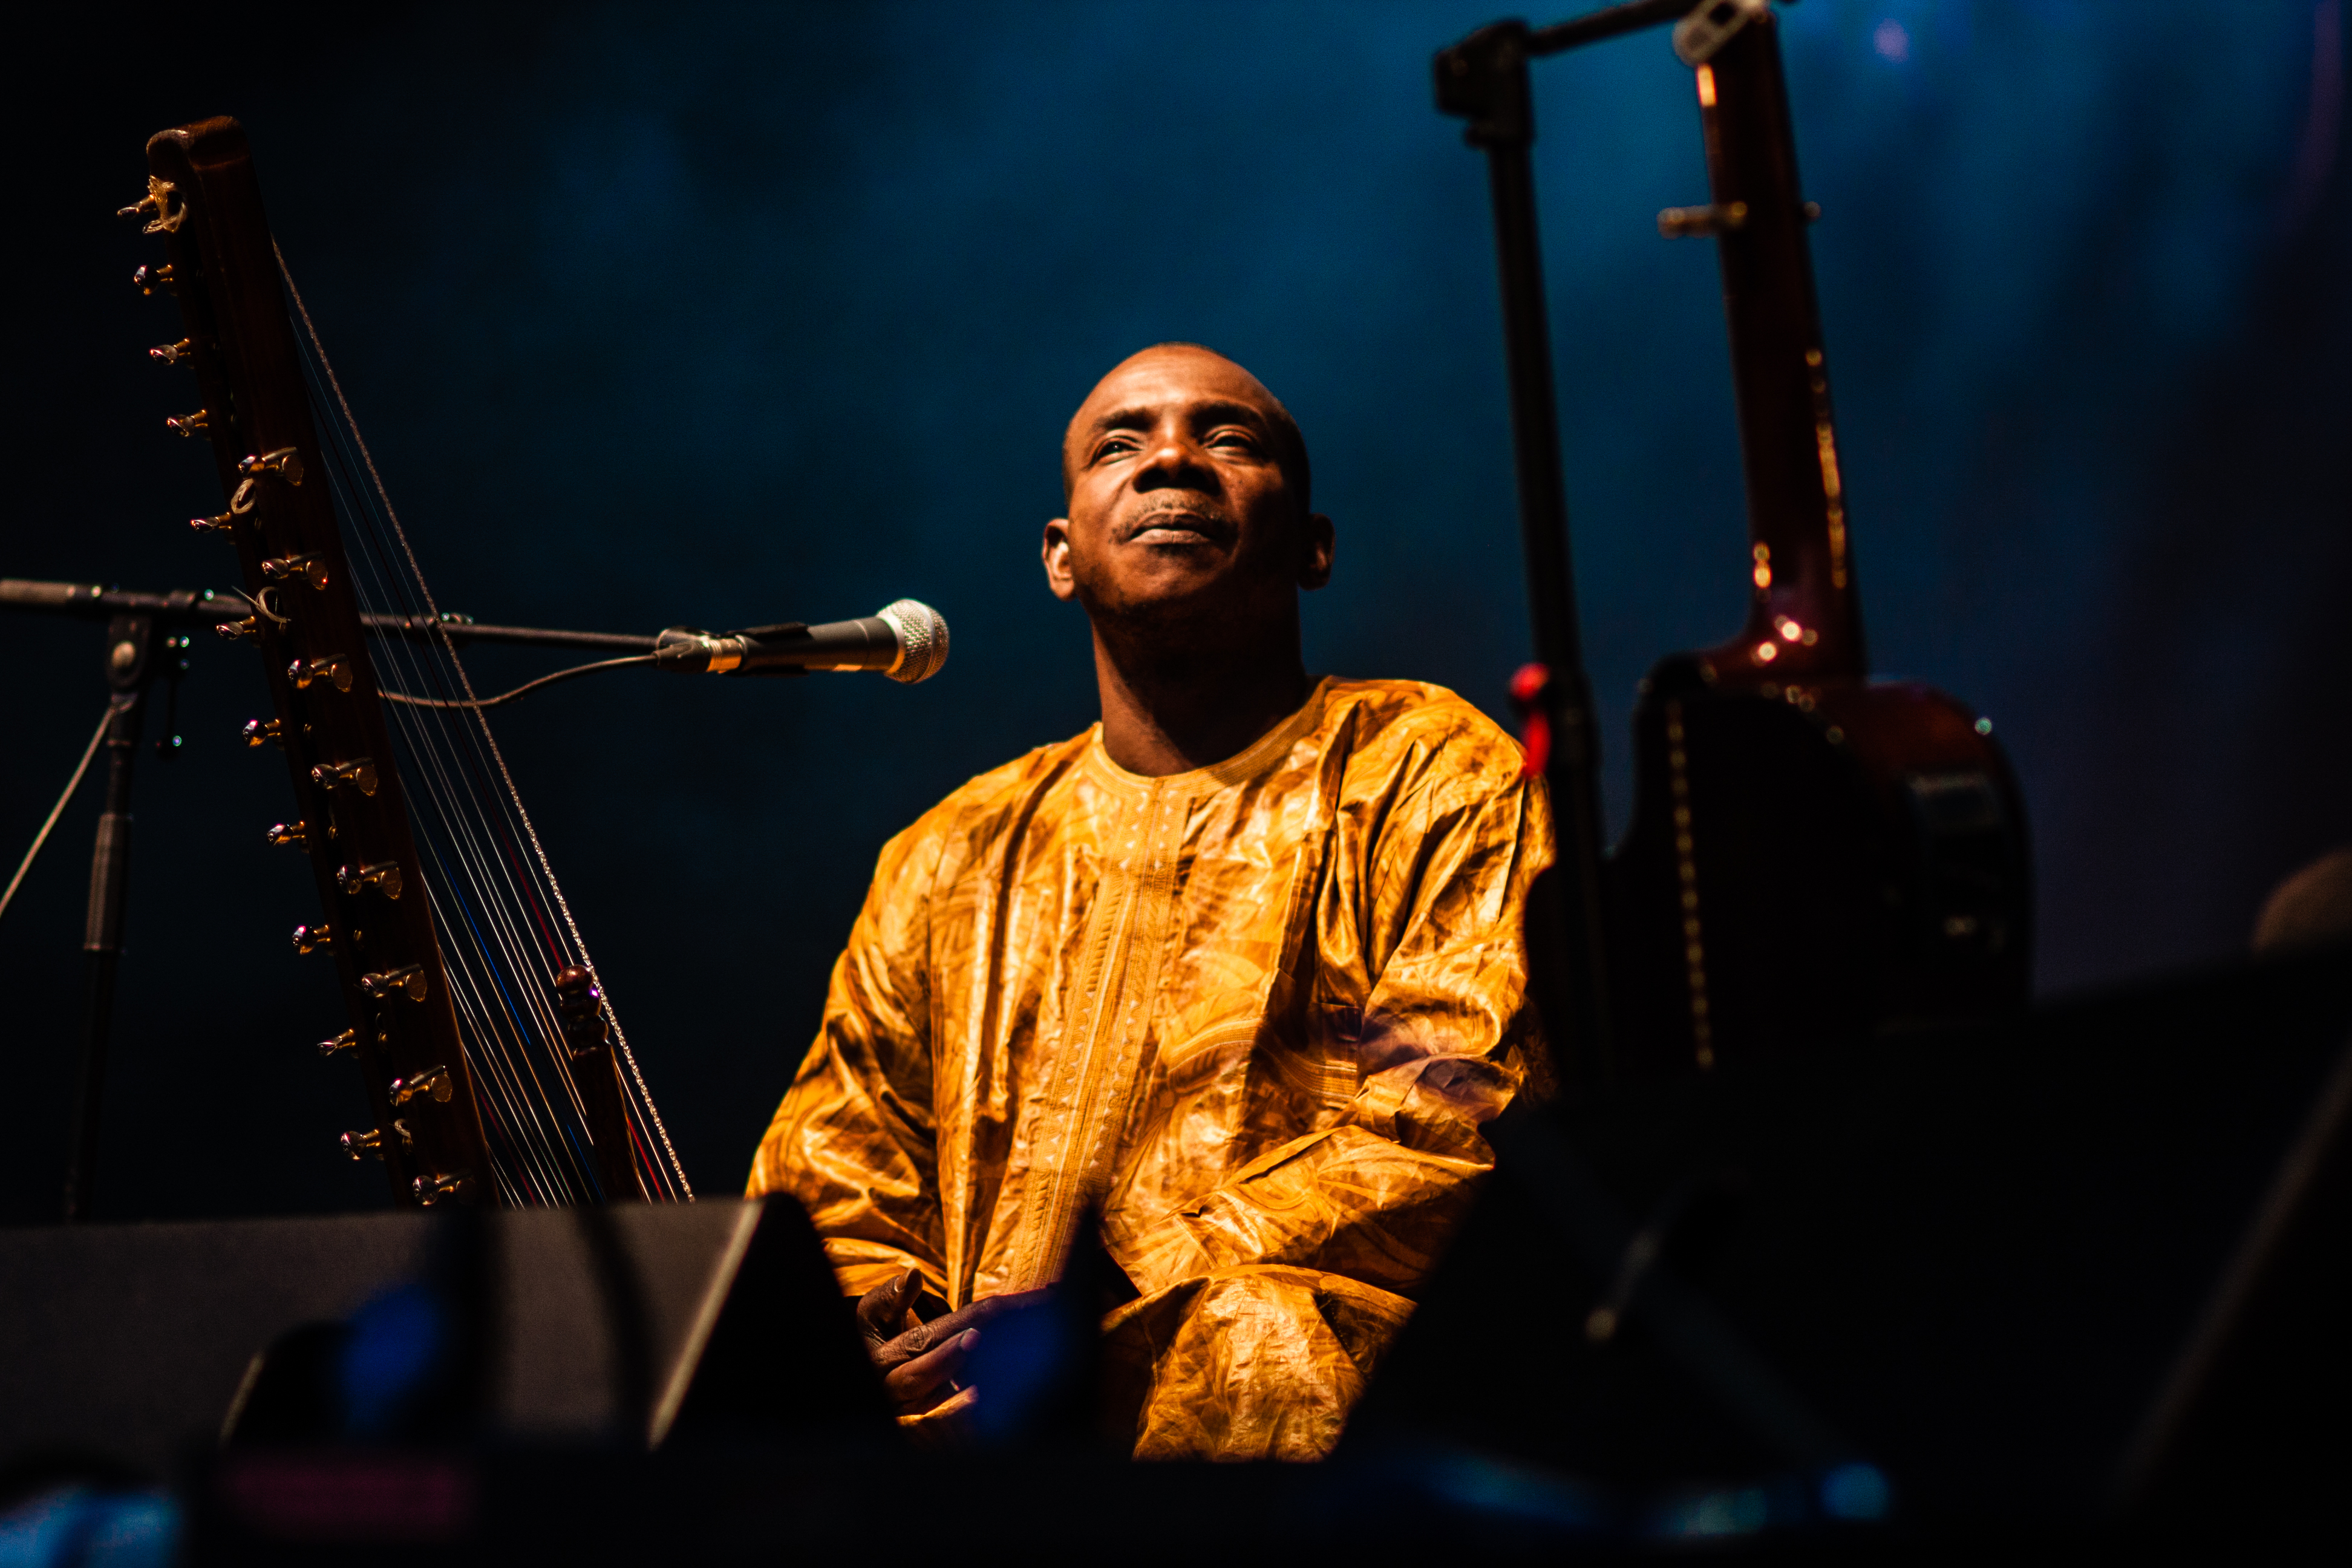
music, concert, band, live, canon, musician, performance art, cuba, 40d, gig, blues, stage, brussels, place, bruxelles, 2012, fete, palais, mali, musique, afrocubism, performance, bassist, singing, guitarist, entertainment, performing arts, singer songwriter, musical theatre